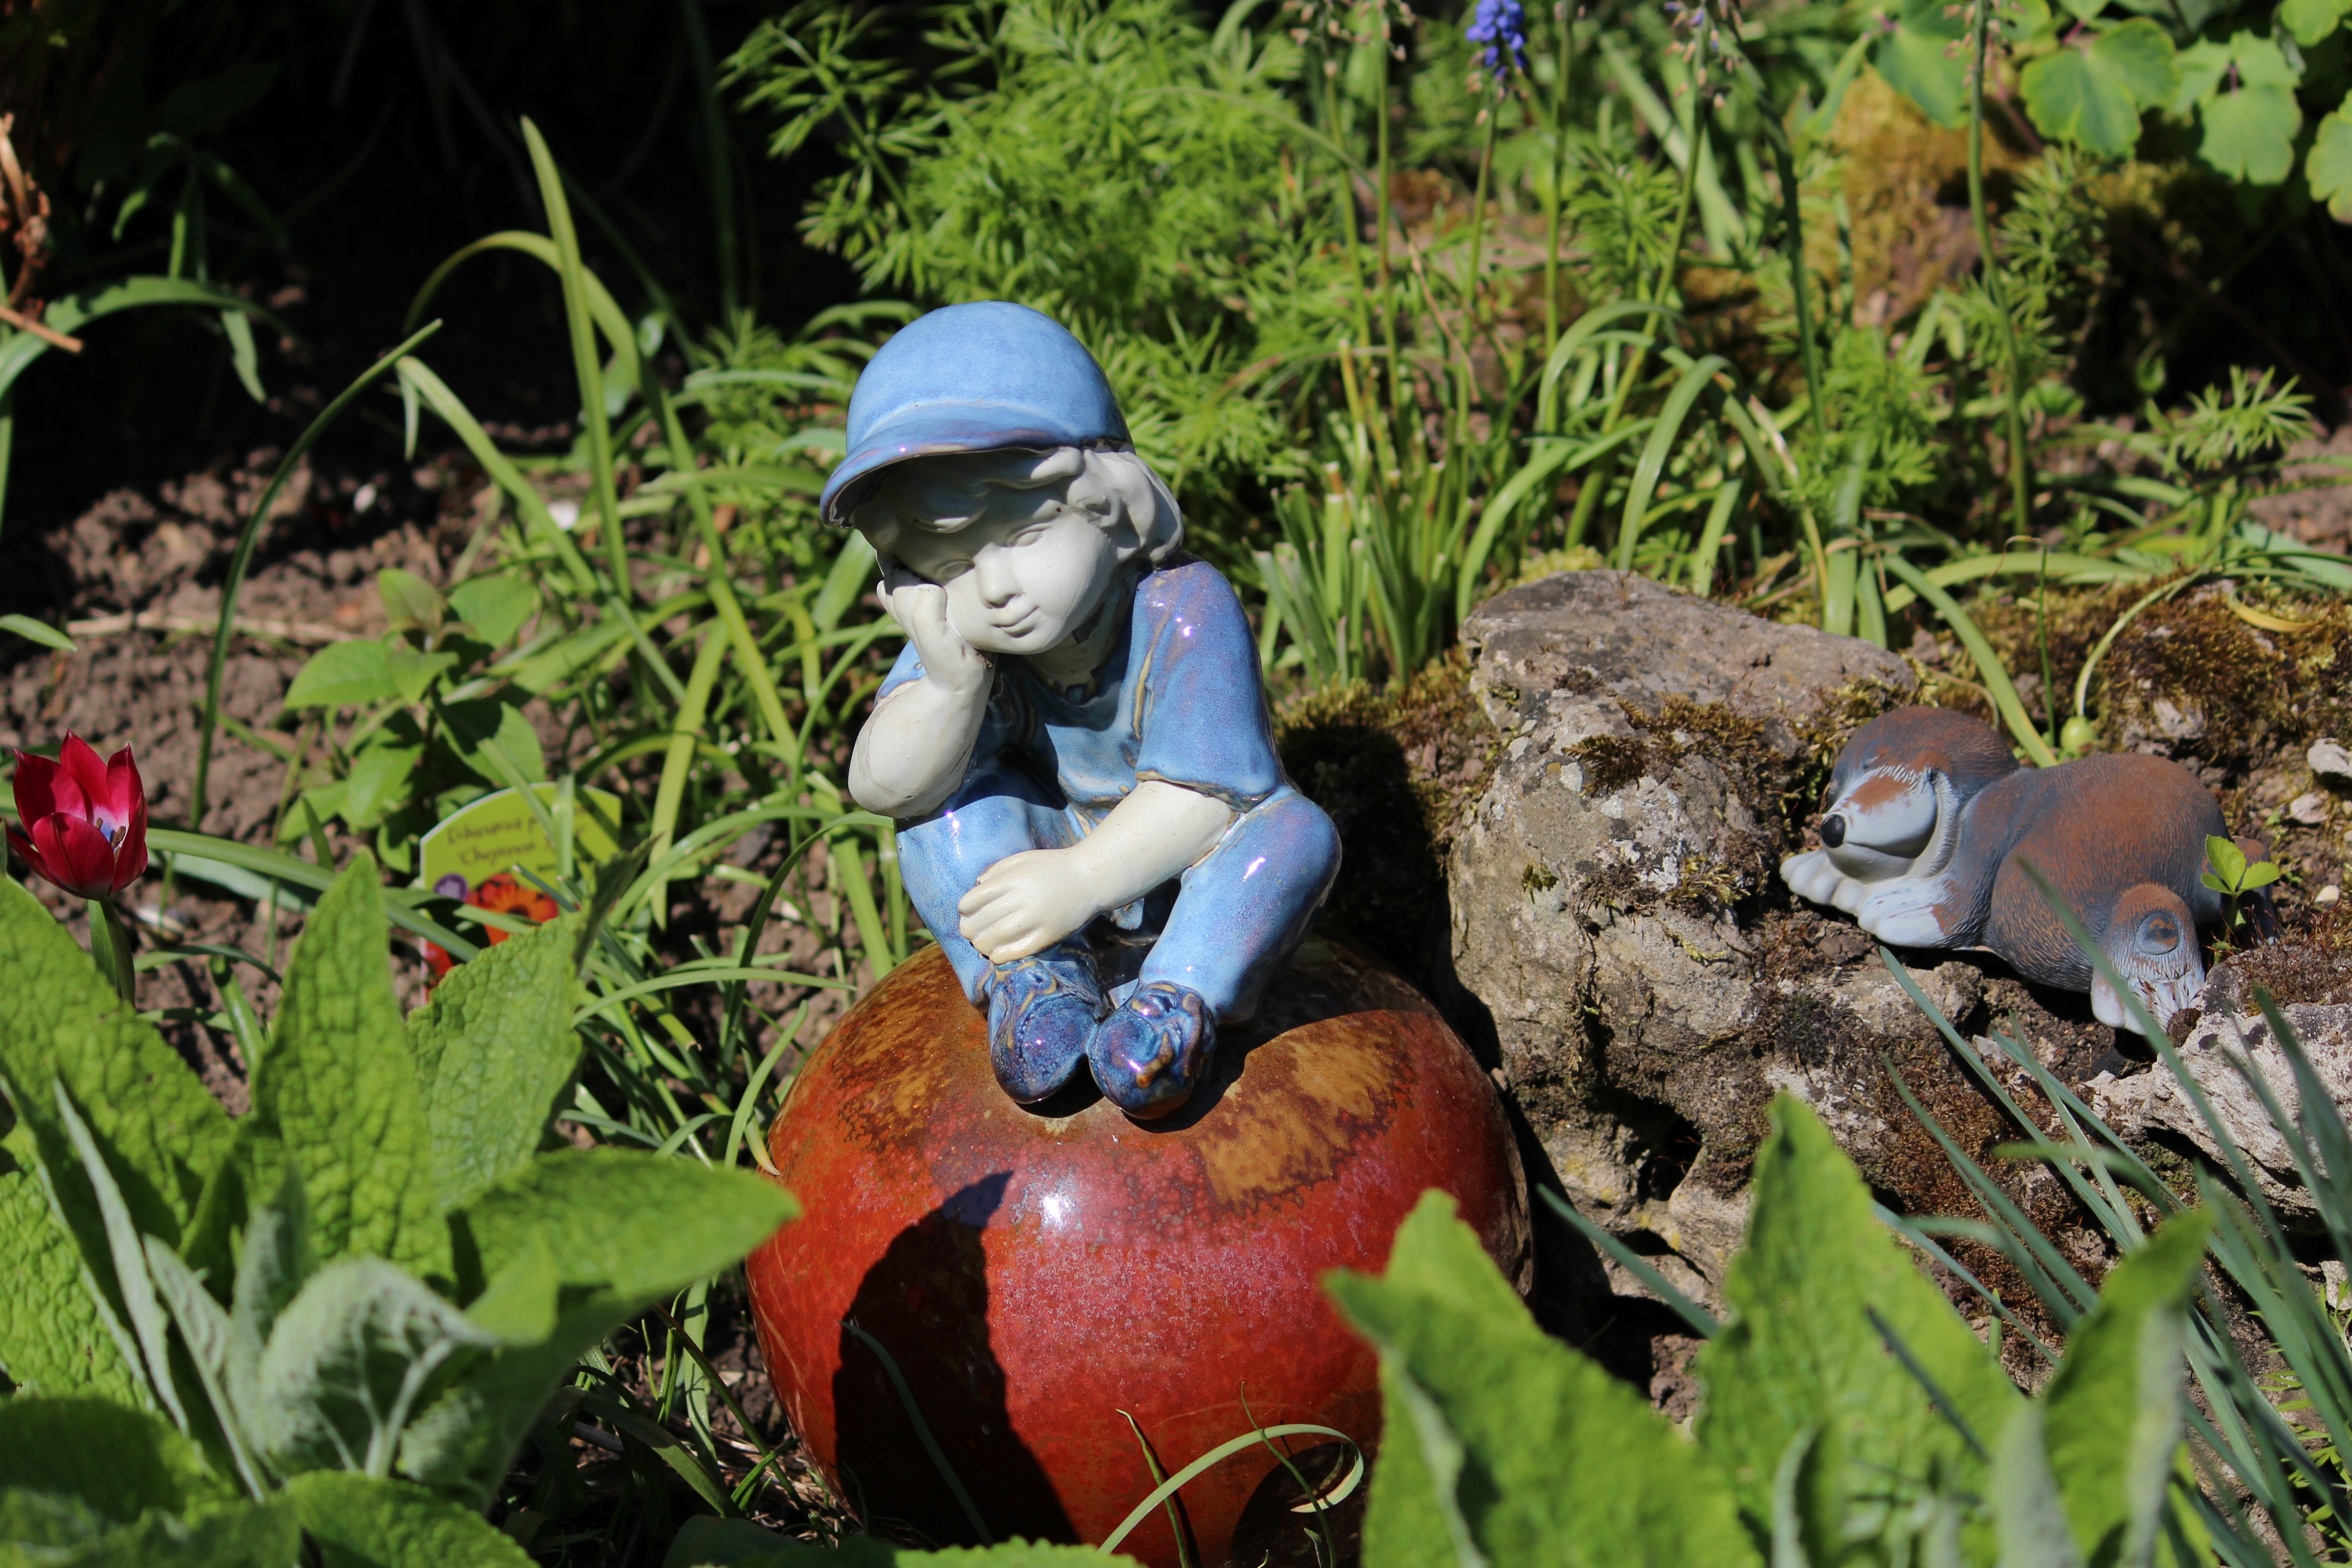
forest, flower, adventure, statue, decoration, jungle, ceramic, agriculture, garden, thoughtful, ornament, deco, sit, face, figure, rainforest, sound, beautiful, habitat, dreamy, garden figurines, garden gnome, florencia, little boy, garden decor, ceramic figurine, lawn ornament